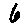
Label: 6